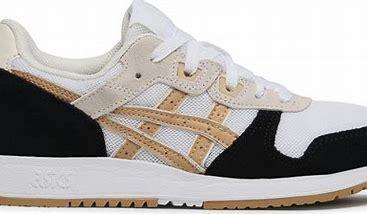
Brand: Asics
Model: Lyte Classic